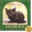
Label: cat